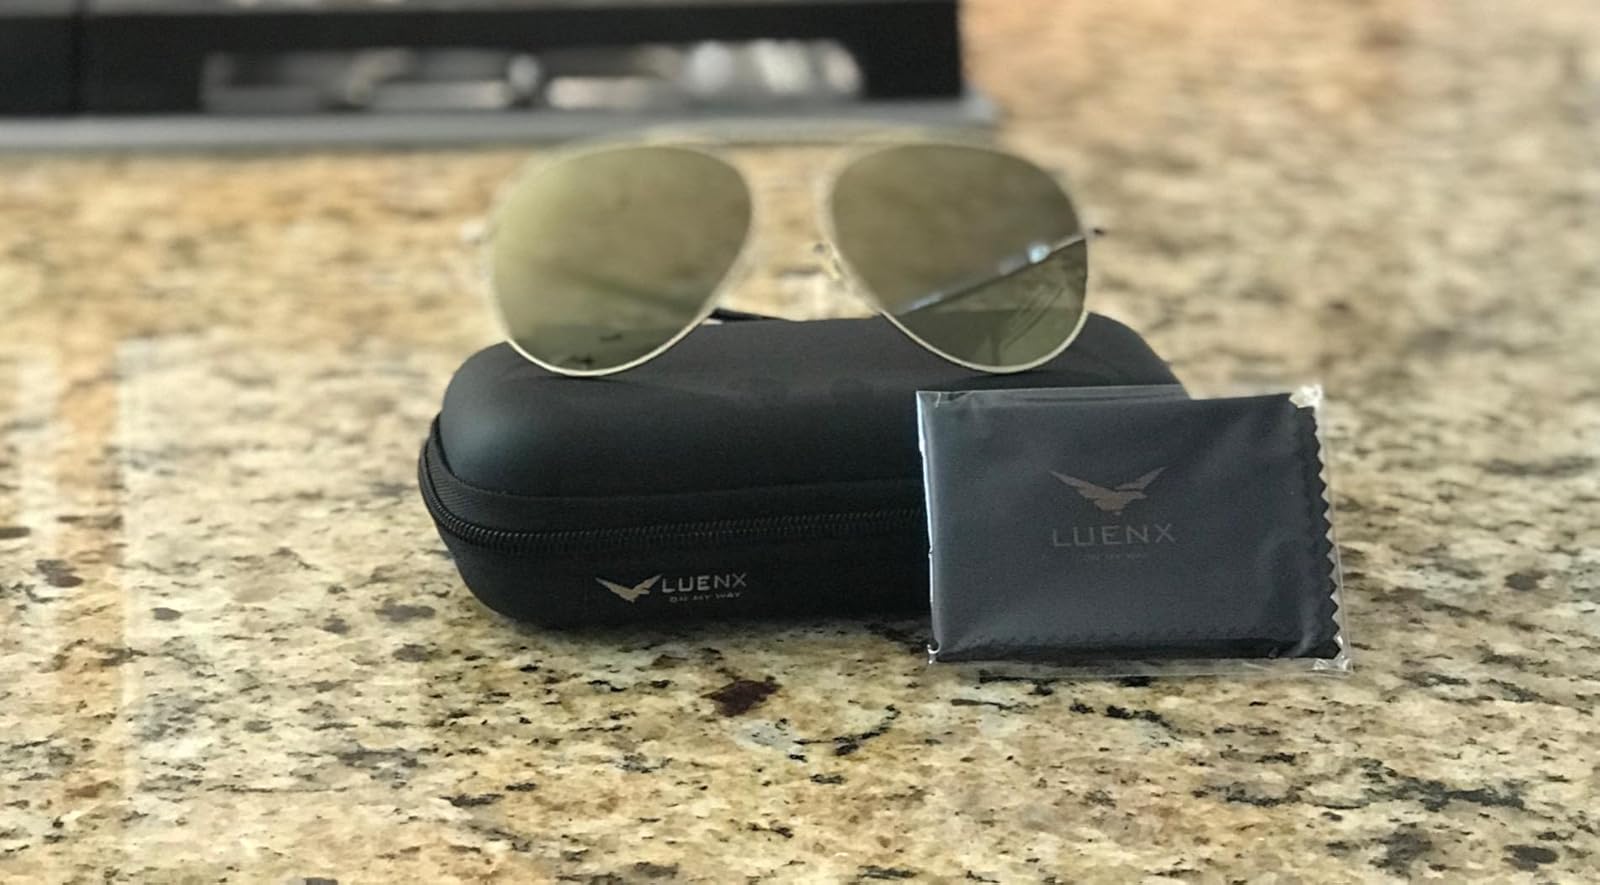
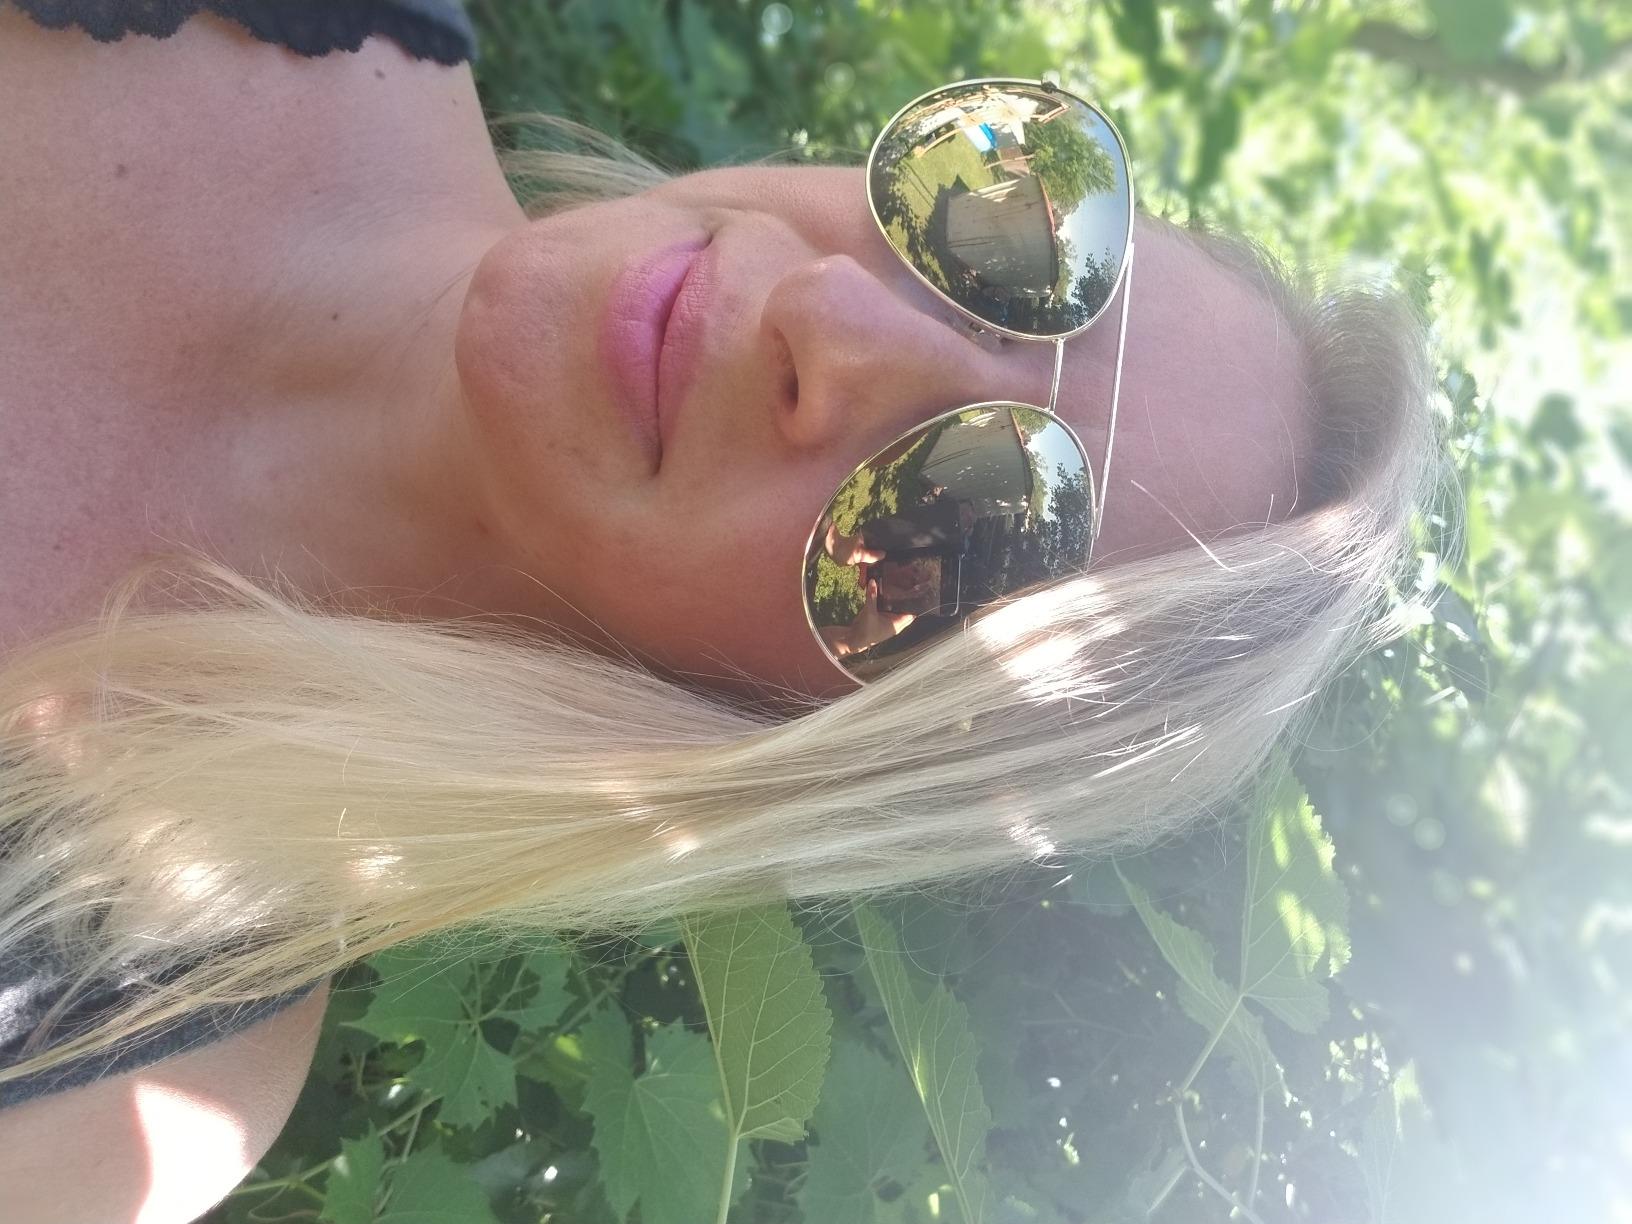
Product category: accessories_sunglasses
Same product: yes